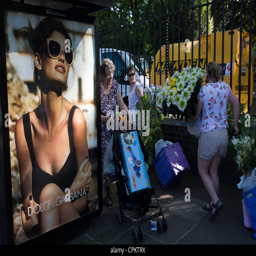
visitors to show make their way home through local streets after the last day 's plant